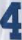
Number: 4